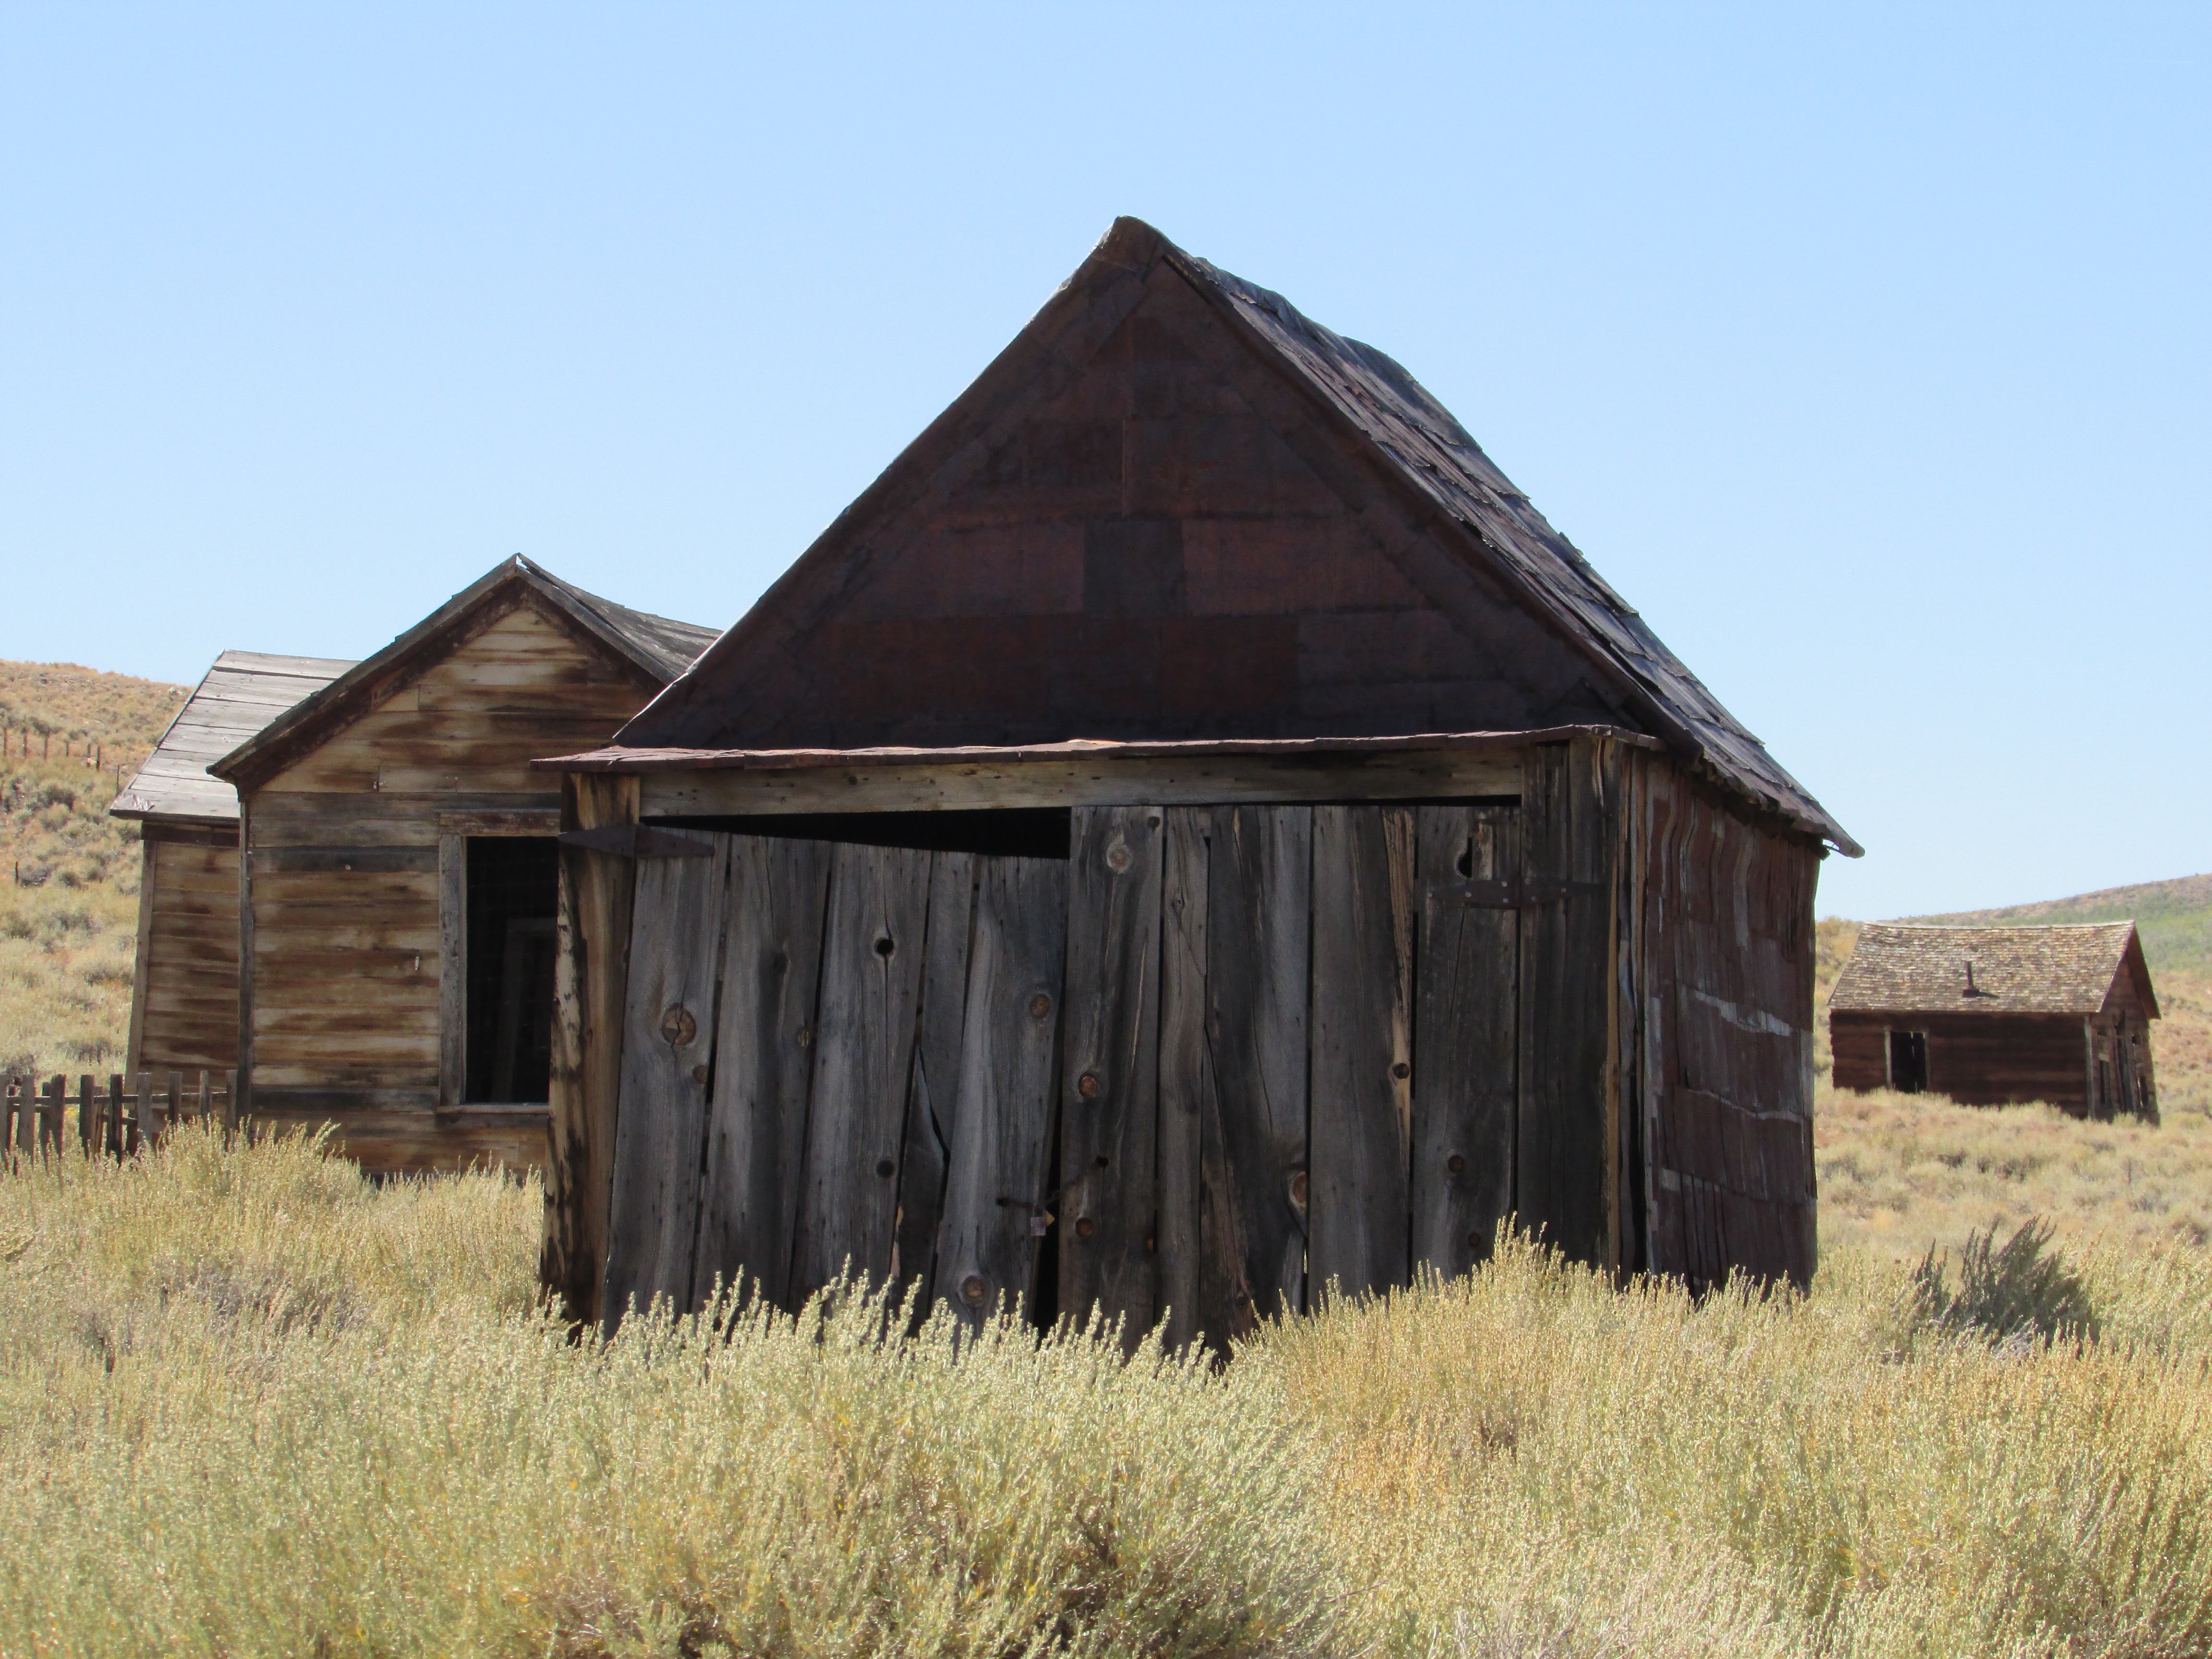
wood, farm, house, town, building, barn, shed, hut, village, shack, park, dust, chapel, california, deserted, national, west, gold, ghost, state, history, western, historical, rush, mining, americana, rural area, bodie